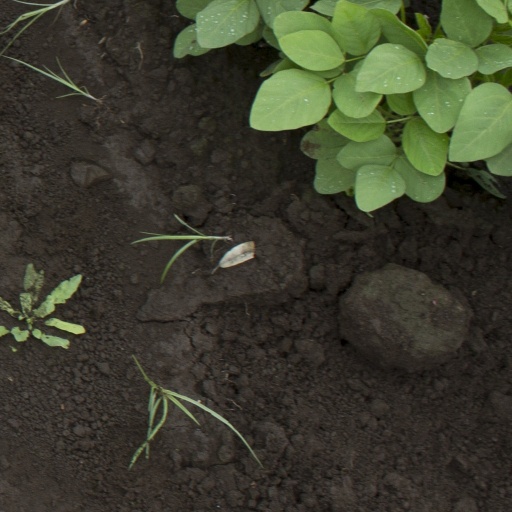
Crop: soybean